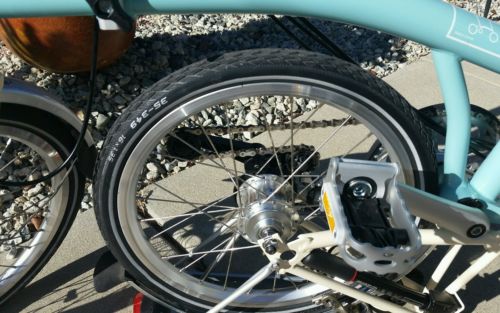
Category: bicycle